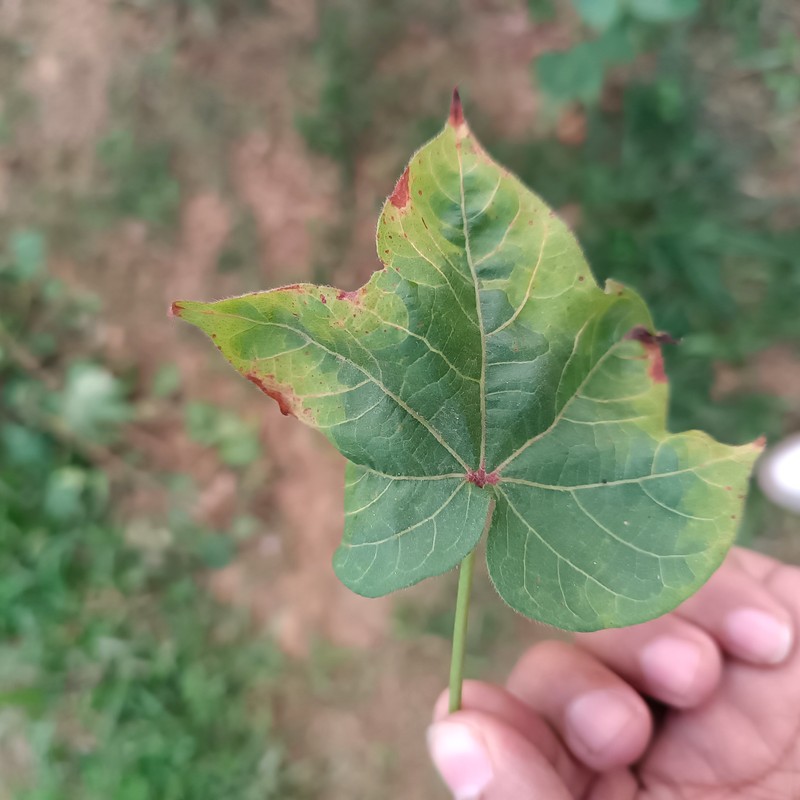
Label: Leaf Hopper Jassids